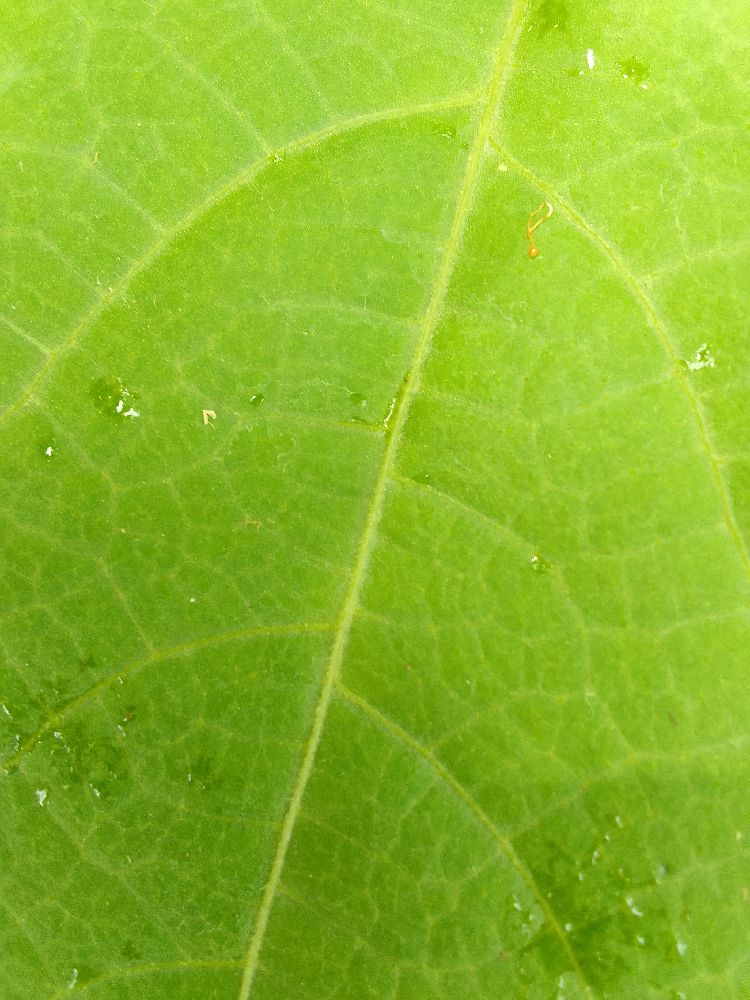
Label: healthy